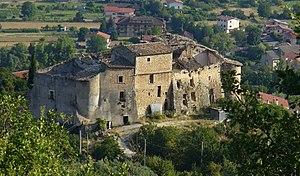
L'association I Borghi più belli d'Italia est née en mars 2001 sous l'impulsion de Conseil du tourisme de l'ANCI.